2013 El Reno tornado

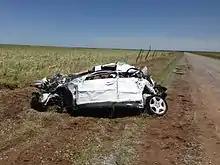
The crushed remains of TWISTEX's Chevrolet Cobalt near the intersection of Reuter and South Radio Roads, almost southeast of El Reno.

The tornado's unusual behavior consisted of these simultaneous occurrences: abrupt changes in direction, rapid enlargement to a width of in diameter in about 30 seconds, swift increase in forward motion from about within a few minutes, multiple vortices within and around, and an expansive translucent outer circulation without a full condensation funnel while being surrounded and obscured by precipitation made it a worst-case scenario for storm chasers. Several professional and amateur chasers were caught off guard and impacted by the tornado. Many were located in a region northeast of the tornado, known as the "bear's cage". Chasers can generally get a clear view of the tornado from that area; however, it places them at great risk and with little time to react should the storm take a left turn.